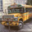
Label: bus